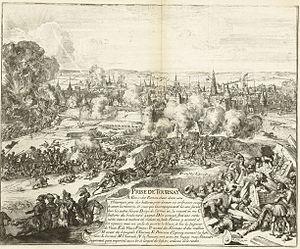
L'histoire de la ville de Tournai commence à la fondation de la cité durant les temps romains et se poursuit jusqu'à nos jours. Ceci couvre de nombreuses périodes de l'histoire européenne, la vie de la ville fut marquée par de nombreux changements de régime : cité royale sous les premiers Mérovingiens, elle fut par la suite intégrée dans la Francie occidentale puis dans le royaume de France avec une large autonomie qui lui permit d'être une « république communale ». La ville devint également anglaise pendant quelques années, puis fut intégrée au reste des Pays-Bas espagnols sous Charles Quint, passa dans le royaume de Louis XIV, puis réintégra les Pays-Bas, à ce moment-là autrichiens, puis fut de nouveau française sous le Directoire et l'Empire, partie du Royaume-Uni des Pays-Bas après le Traité de Vienne et enfin du Royaume de Belgique après l'indépendance nationale.